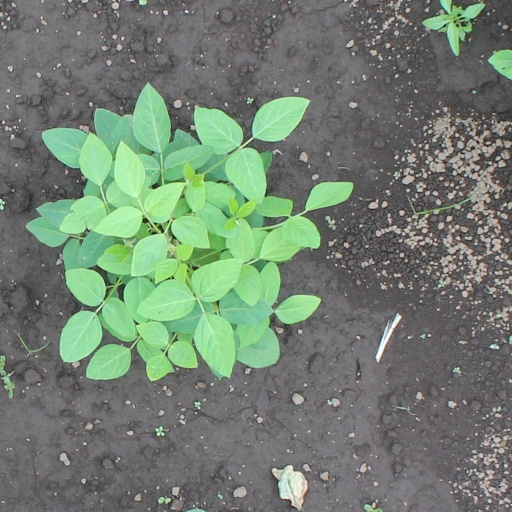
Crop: soybean